Question: Please indicate a possible affordance area of the brush_with_toothbrush that can be used for holding
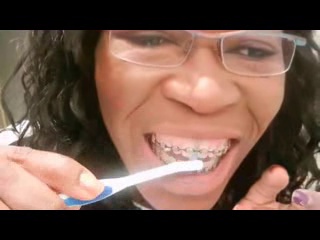
Answer: [10.834, 158.139, 206.548, 211.949]